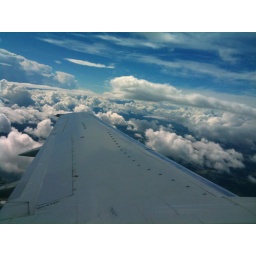
Blue sky, clouds and airplane wing, photo taken over Portland Oregon by Sam Miller